Ponte de Mértola

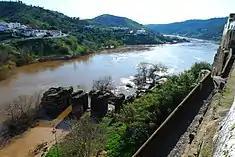
A view of the "Old Bridge" as seen from bank of the Castle of Mértola

It is difficult to attribute a valid chronology, because there are few comparable architectural structures; this structure was constructed between the 9th and late 12th centuries, during the Arab occupation of the Iberian peninsula. It is likely to have been destroyed at the end of the 12th century, when they abandoned the settlement.